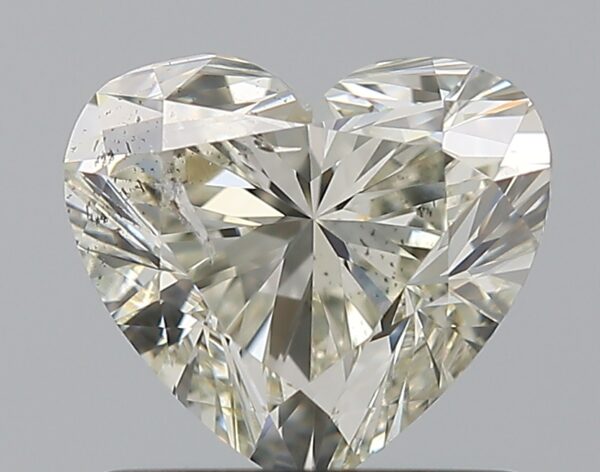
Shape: heart
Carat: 1
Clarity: SI2
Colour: L
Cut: VG
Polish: EX
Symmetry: VG
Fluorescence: N
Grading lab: GIA
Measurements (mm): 5.97 x 6.65 x 4.11